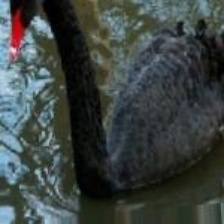
Species: BLACK SWAN
Scientific name: CYGNUS ATRATUS
ImageNet parent category: black_swan